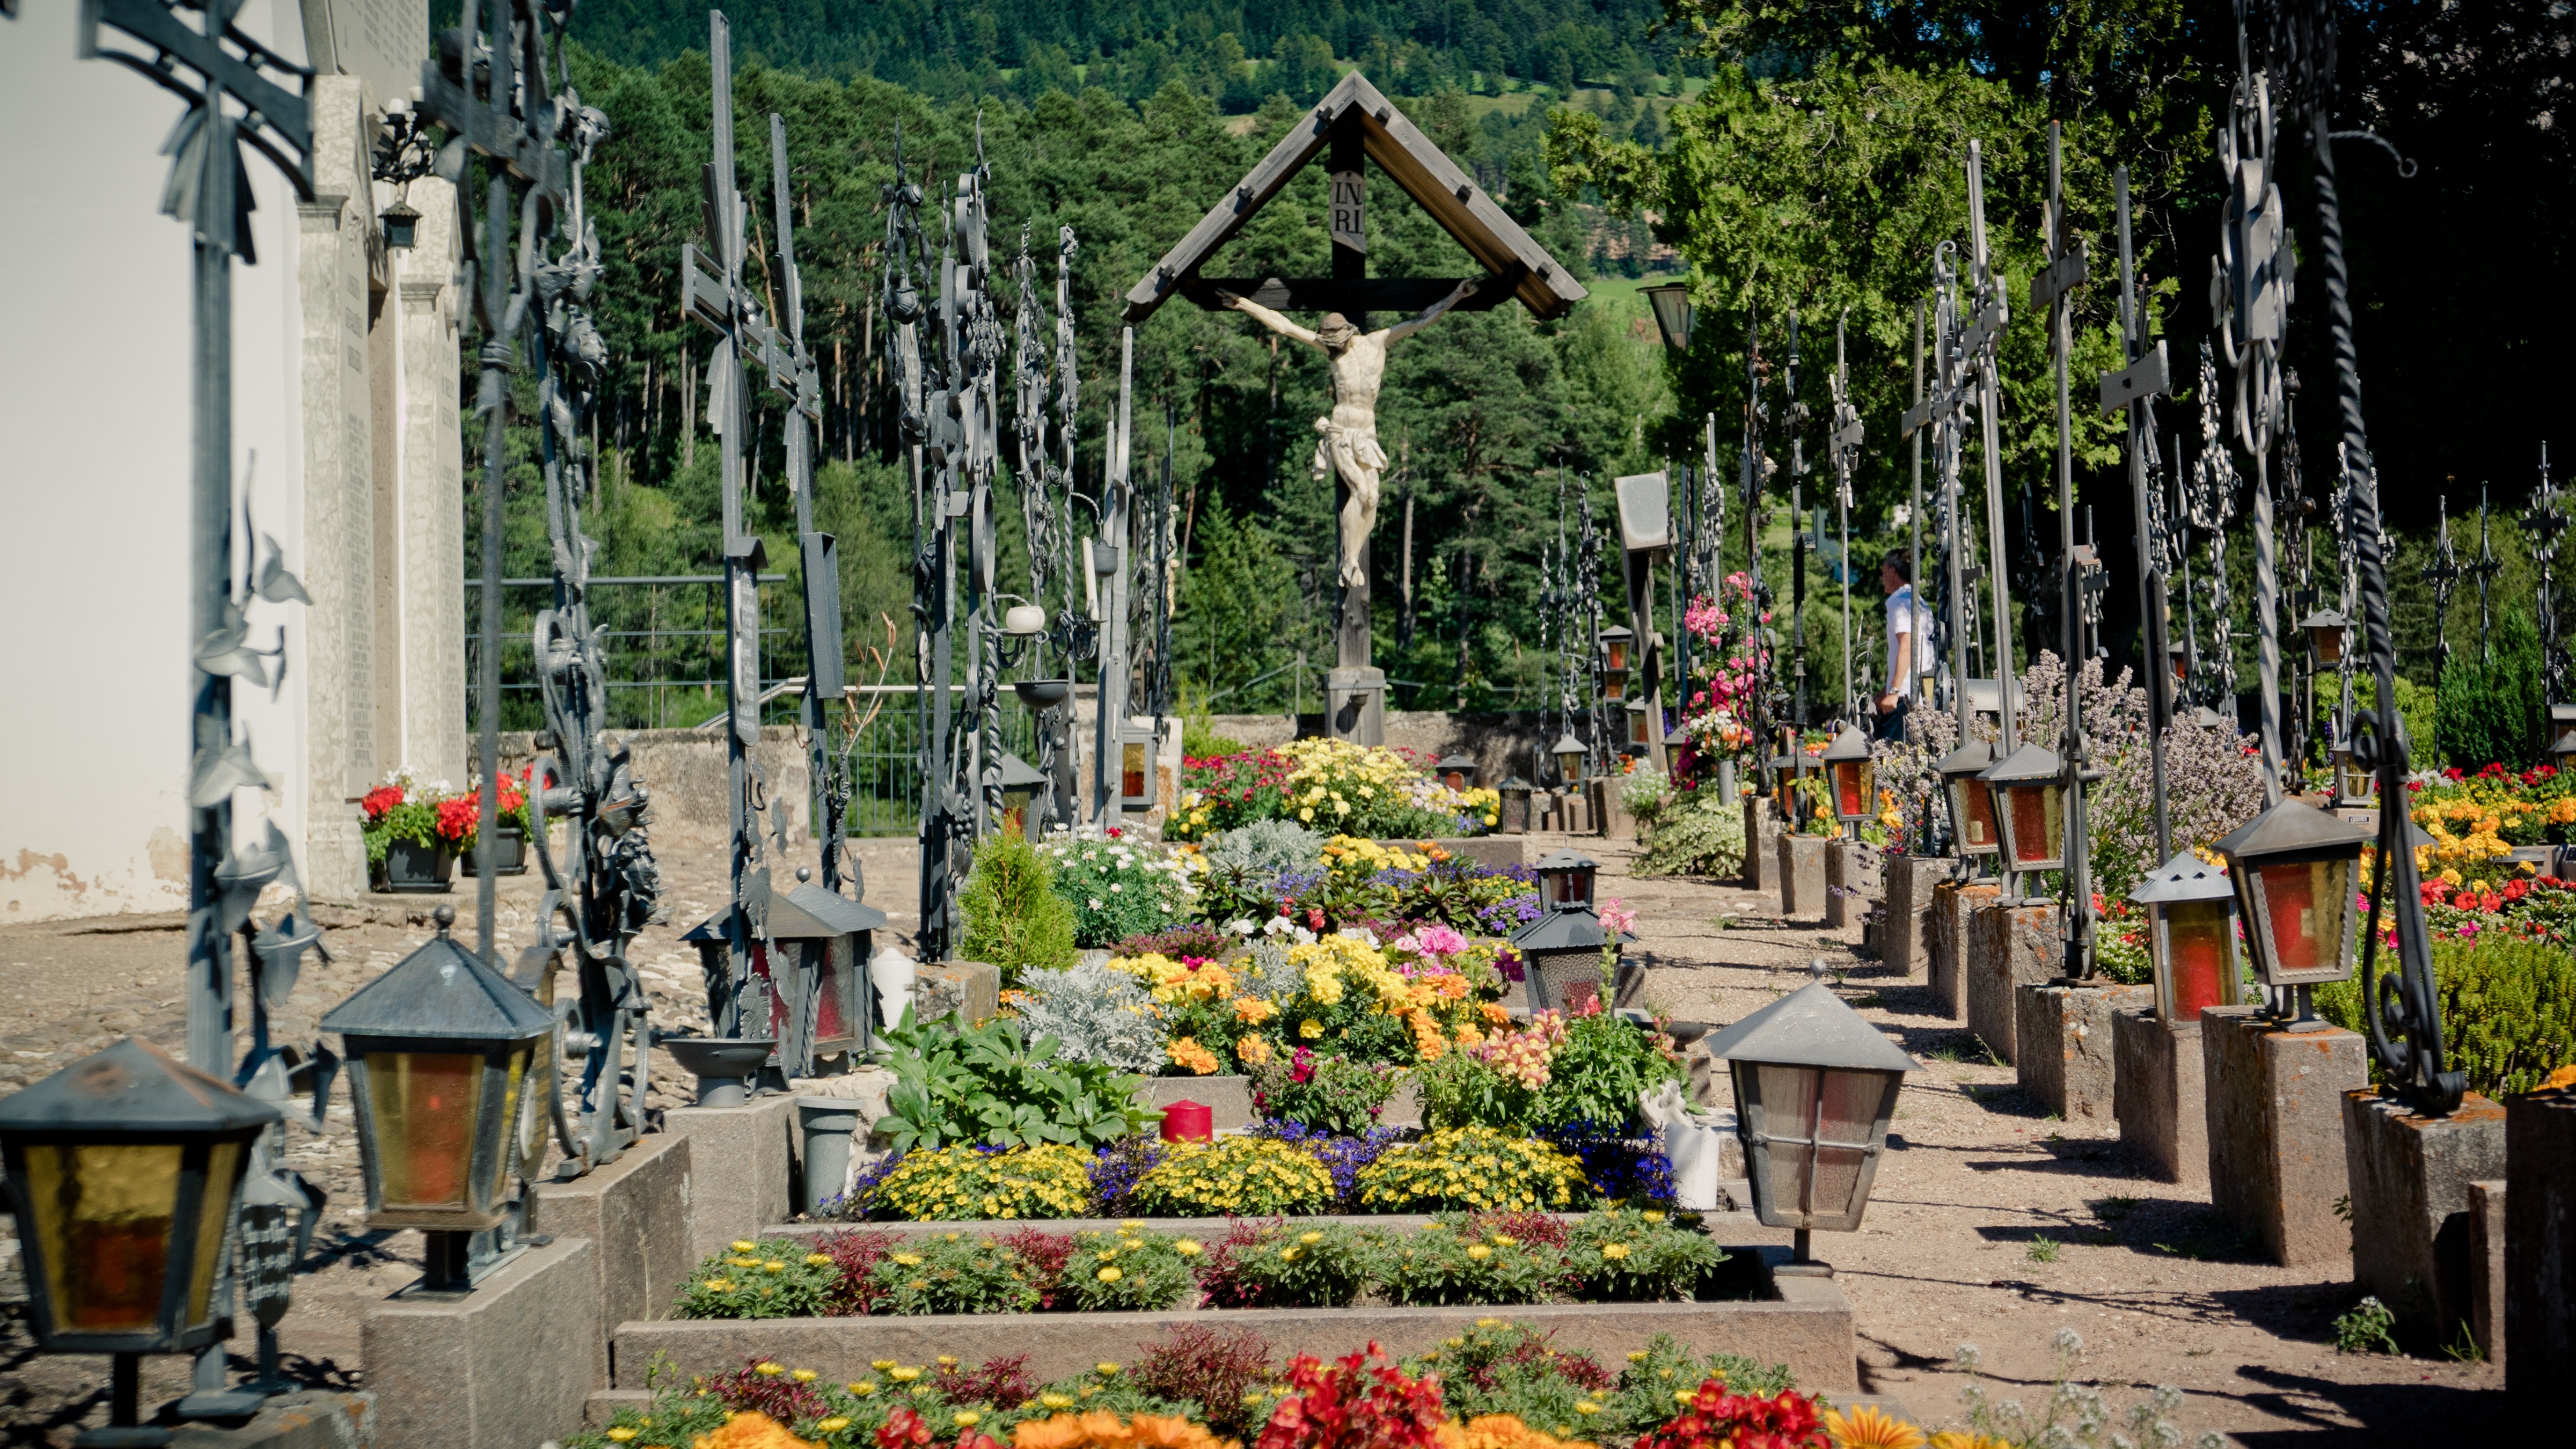
flower, lantern, autumn, metal, botany, cemetery, garden, flora, aisle, christ, crucified, iron, graves, floristry, crucifix, crosses, resting place, south tyrol, hl, aldino, metal crosses, iron crosses, cemetery chapel, helena, grave row